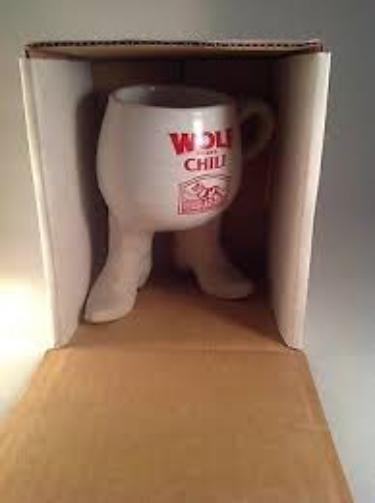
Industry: Food